Hyōgo Prefecture

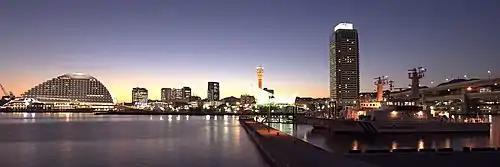
Kobe Port

There are 163 public and 52 private high schools within Hyogo prefecture. Of the public high schools, some are administered by the Hyogo prefectural government, whilst the others are administered by local municipalities.